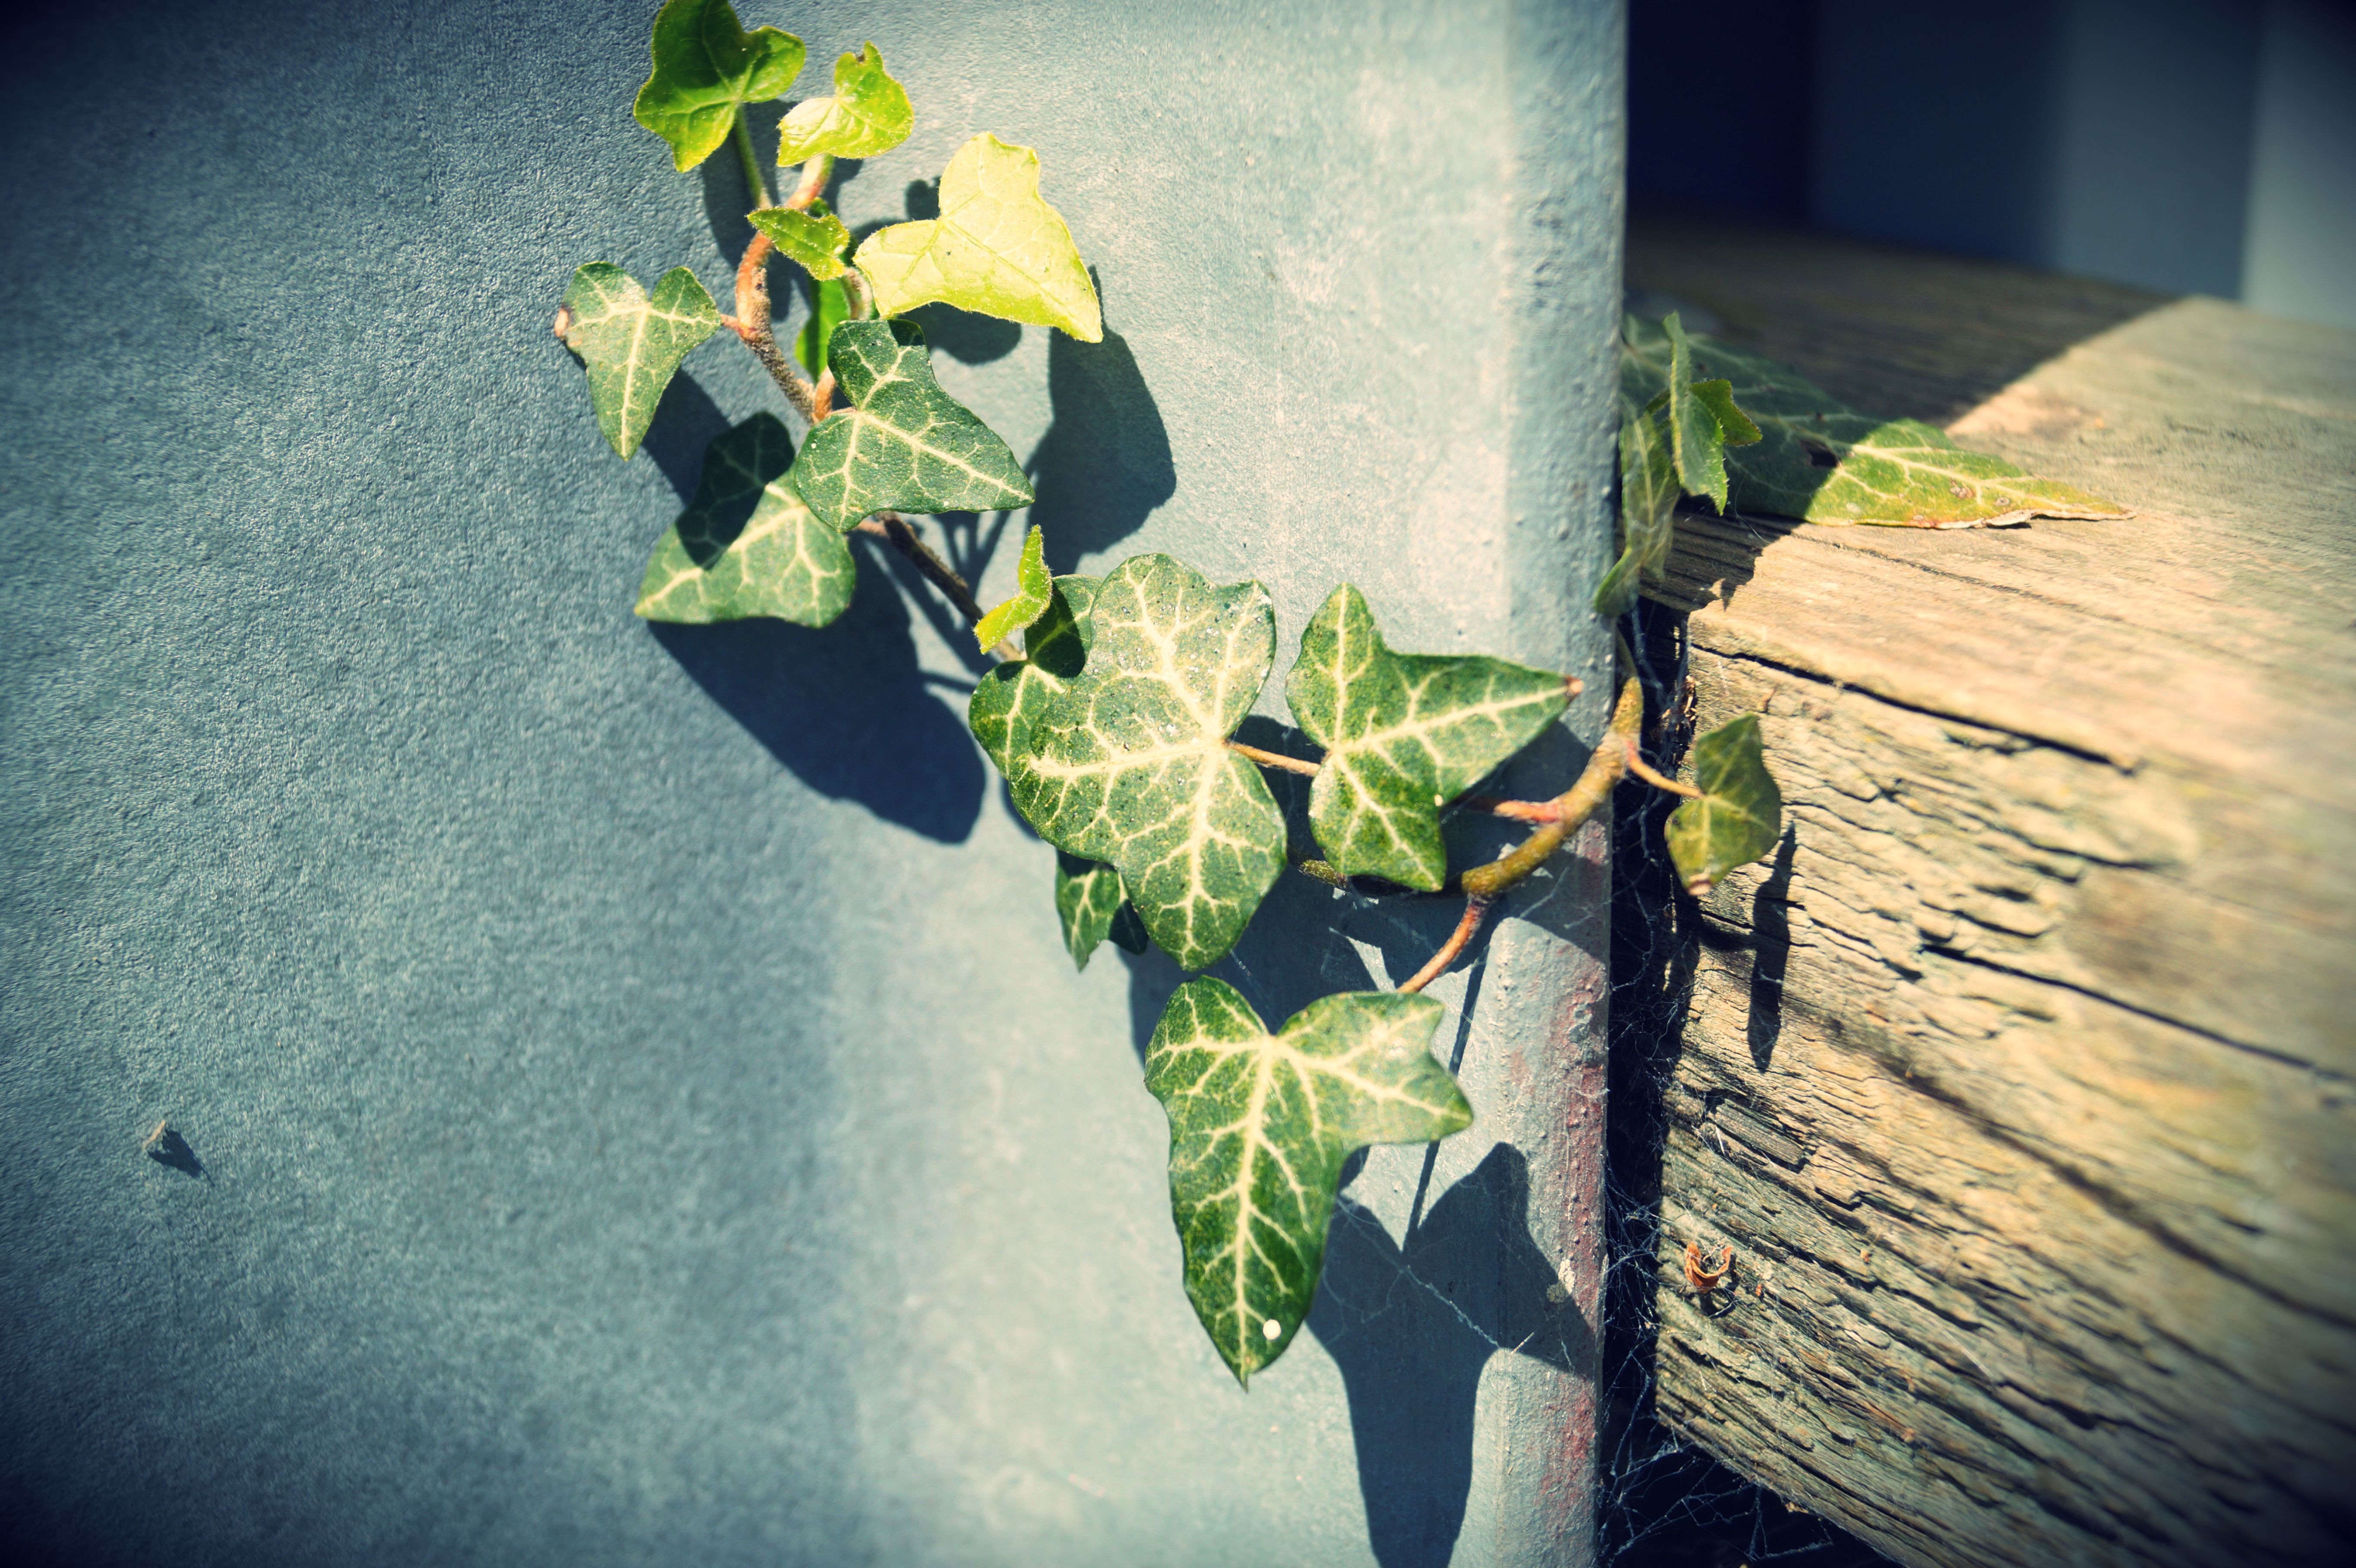
tree, nature, light, plant, wood, photography, sunlight, leaf, flower, spring, green, reflection, color, ivy, grow, autumn, metal, shadow, blue, climber, yellow, flora, season, close up, leaves, macro photography, entwine